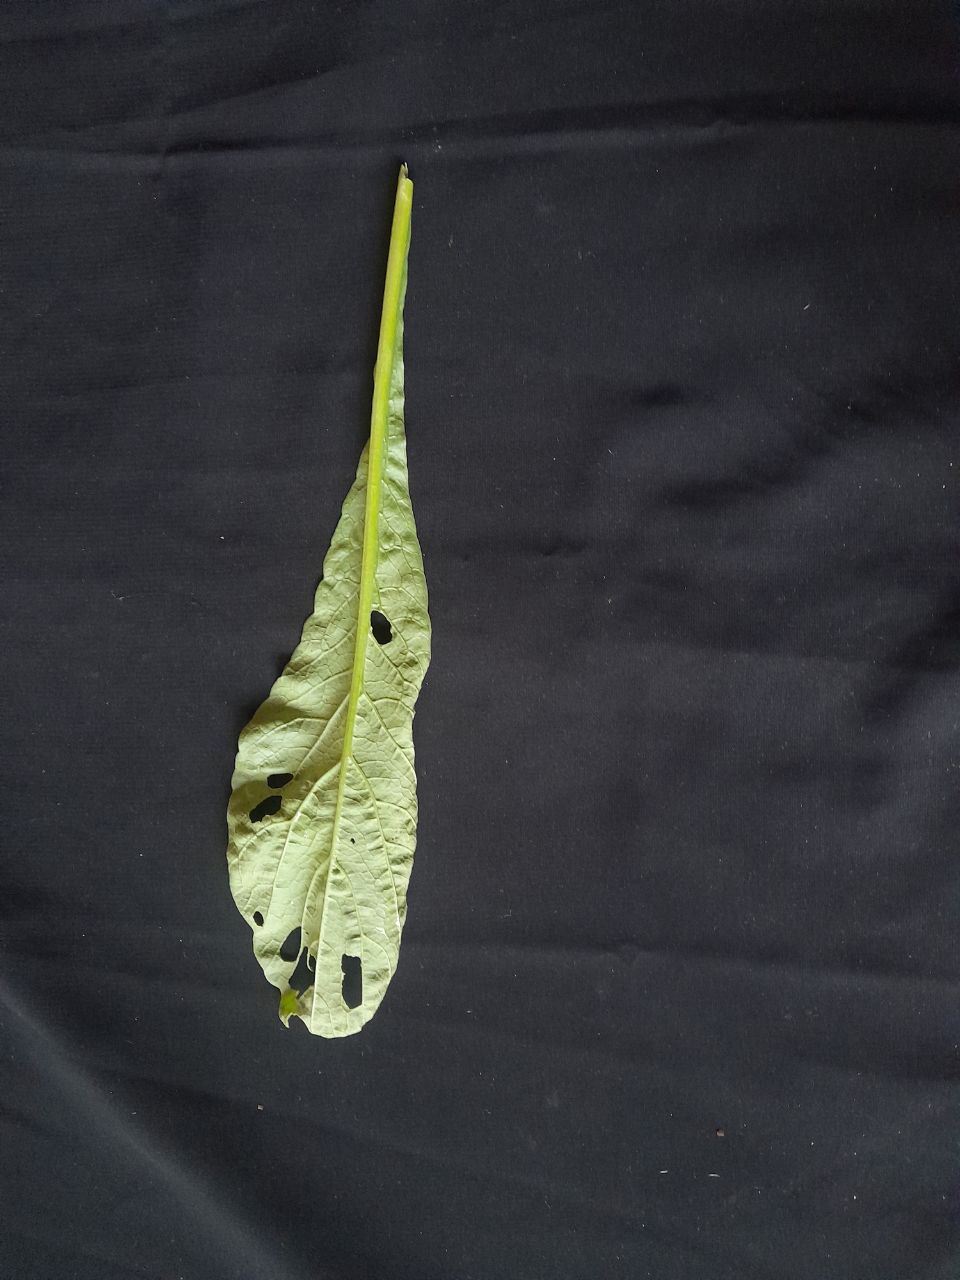
Label: flea beetle